Town Ground, Honiara

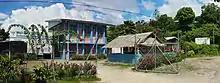
Young Women's Christian Association building and kindergarten

YWCA SI runs a young women's hostel in Honiara and kindergartens in both Honiara and Munda. Recently, the YWCA SI has also started to run training and programs for young women in leadership, human rights, gender and sexual and reproductive health.